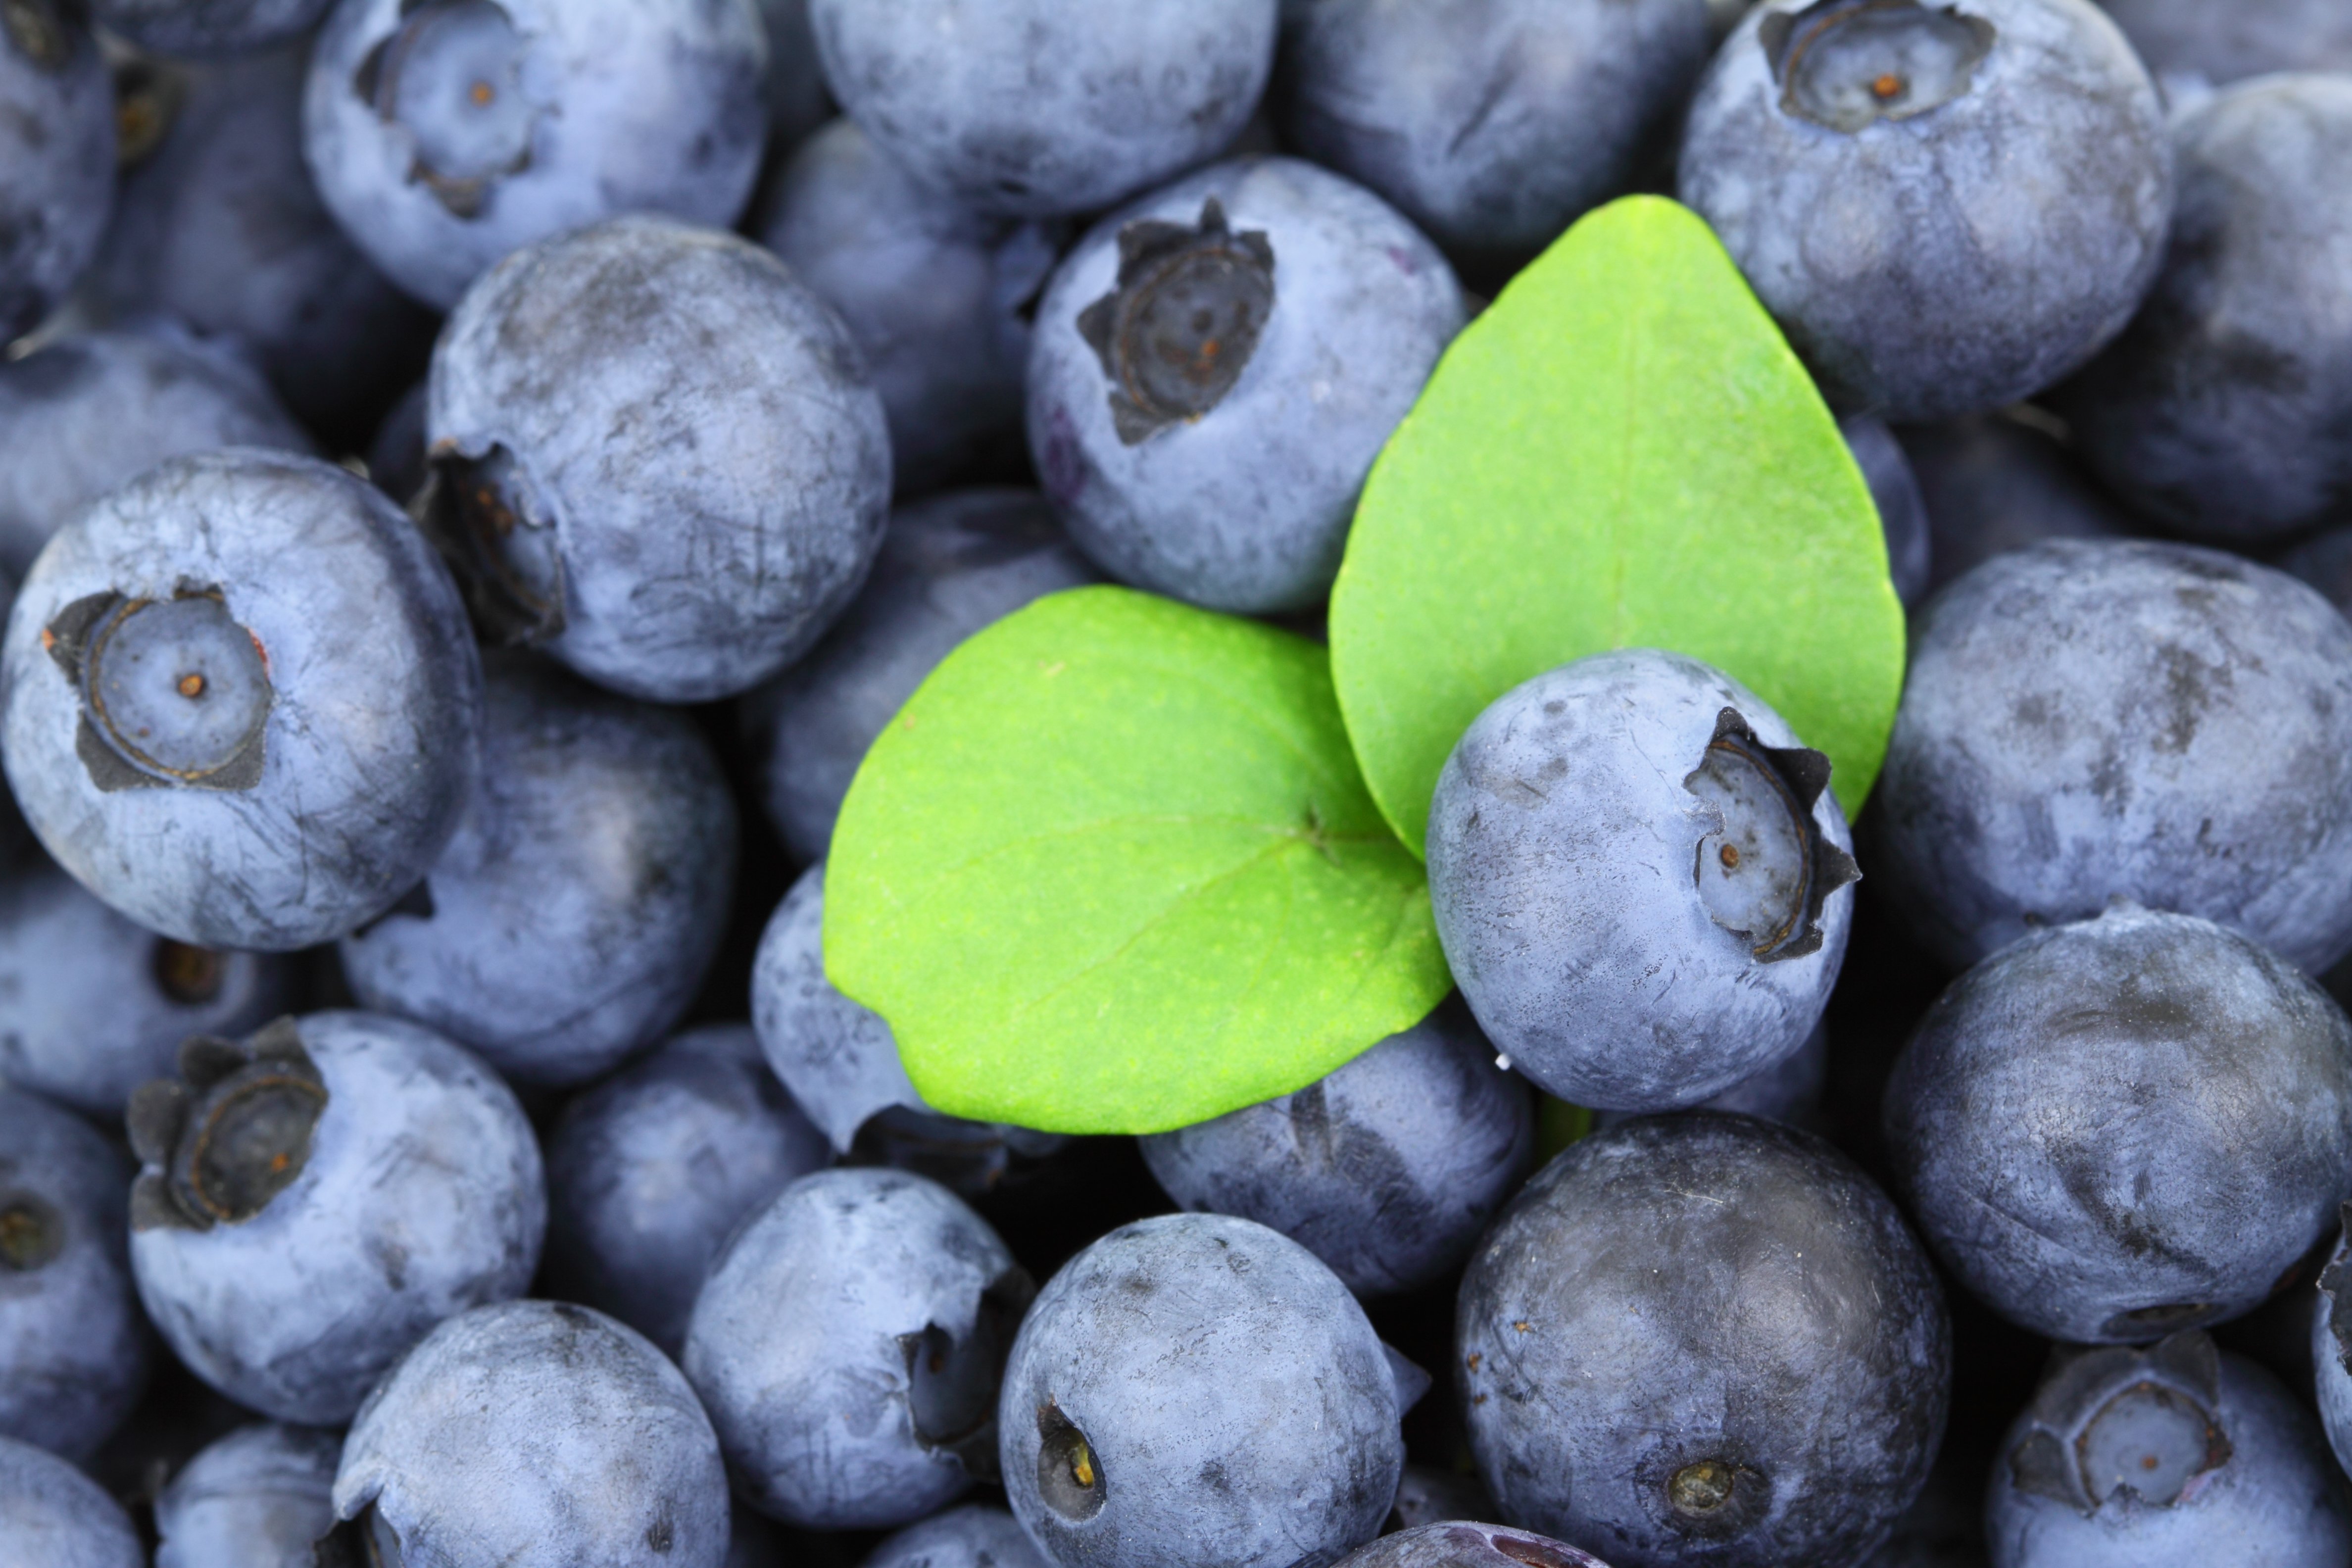
plant, fruit, berry, leaf, ripe, pattern, food, produce, blueberry, fresh, blue, juicy, background, raw, vitamins, flowering plant, bilberry, damson, land plant